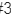
Number: 3